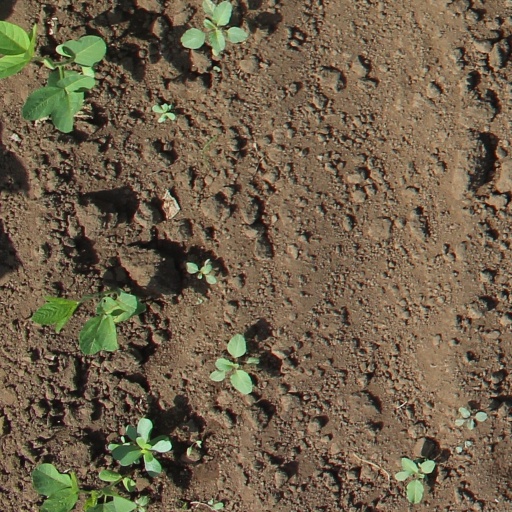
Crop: soybean